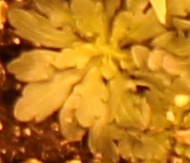
Label: Horseweed